Geoffrey Canada

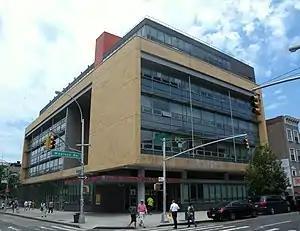
Harlem Children's Zone and Promise Academy

In 1990, Canada began working with the Rheedlen Centers for Children and Families as its president. Unsatisfied with the scope of Rheedlen, Canada transformed the organization into the Harlem Children's Zone (HCZ), a center which followed the academic careers of youths in a 24-block area of Harlem. The area of focus has grown to 97 blocks in the ensuing years. Canada served as president and CEO of the Harlem Children's Zone until July 2014, when the position went to Chief Operating Officer Anne Williams-Isom.